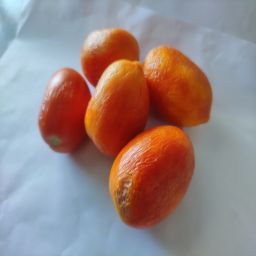
Crop: Tomato
Quality: Old